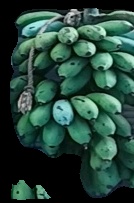
Variety: rasbale
Grade: grade2